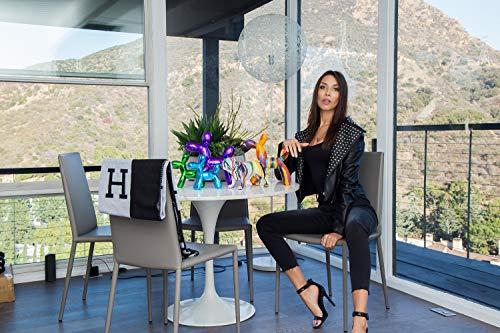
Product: Interior Illusions Plus ii00389 Royal Blue Balloon Dog, 12"
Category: Toys & Games | Novelty & Gag Toys
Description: Color: Royal Blue.
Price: $54.05
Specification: ProductDimensions:12x4x12inches|ItemWeight:2pounds|ShippingWeight:3pounds(Viewshippingratesandpolicies)|Manufacturer:InteriorIllusionsPlus|ASIN:B07BB7Z4WP|Itemmodelnumber:ii00389